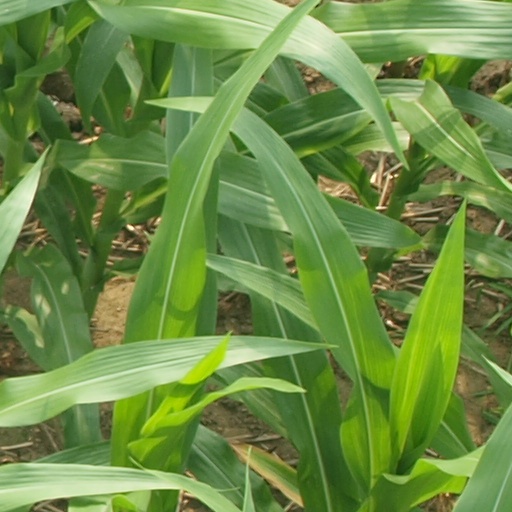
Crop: maize; corn